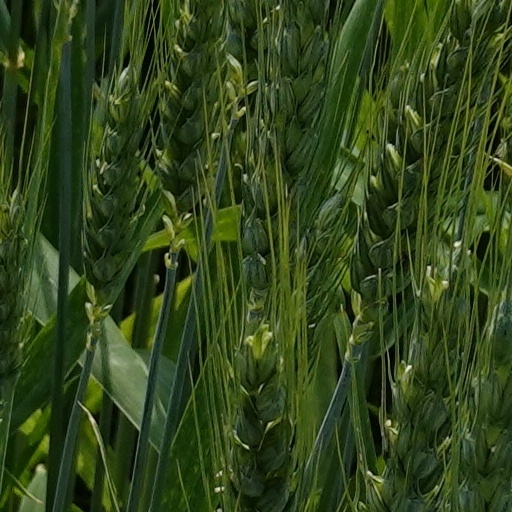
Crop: wheat